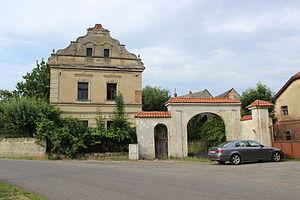
Malé Všelisy est un village qui fait partie de la commune de Velké Všelisy, dans le district de Mladá Boleslav, région de Bohême-Centrale, en République tchèque.